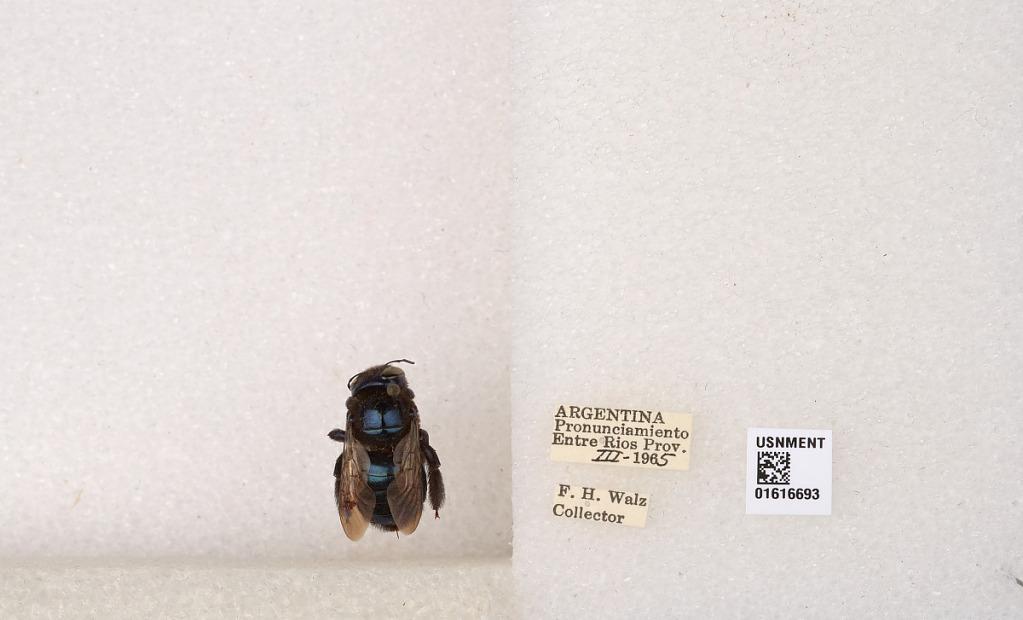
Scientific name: Xylocopa (Schonnherria) splendidula Lepeletier
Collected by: F. Walz
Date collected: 1965-3-1
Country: Argentina
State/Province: Entre Rios
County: Uruguay
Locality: Pronunciamiento